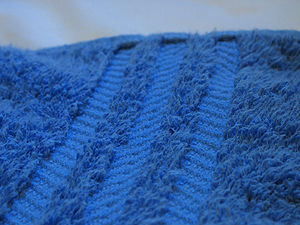
Frotté
Håndklæde i frotté.
Frotté er en type vævning, der bruges i industriel produktion af tekstiler. Det færdige tekstil bruges særligt til håndklæder, klude, badekåbe og lignende ting der skal kunne absorbere væske, eksempelvis efter et bad eller håndvask. Løkkerne som er centrale i denne væveteknik skabes ved dobbeltvævning. Frotté kan være skåret, det vil sige at løkkerne er klippet op for at få en fløjlslignende struktur. Normalt fremstilles frotté af bomuld.